Chucky Jeffery

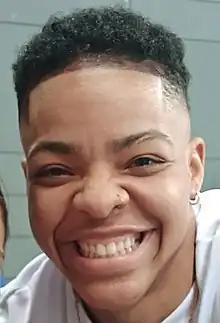

Janeesa "Chucky" Jeffery (born May 8, 1991) is a professional basketball player who last played for the New York Liberty of the WNBA. She played college basketball at the University of Colorado.